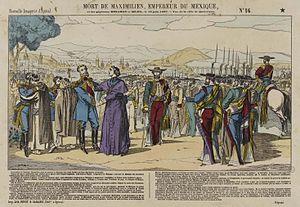
Exécution de Maximilien après sa capture au Mexique en 1867. Español: Ejecución de Maximiliano en México después de su captura en 1867.
Benito Juárez García, né le 21 mars 1806 à Guelatao de Juárez en Nouvelle-Espagne et mort le 18 juillet 1872 à Mexico, est un homme politique mexicain qui fut président de la République. Il résista à l'occupation française du Mexique, renversa le Second Empire mexicain, rétablit la République et employa des mesures libérales pour moderniser le pays.
L’intervention française au Mexique ou l'expédition du Mexique est une expédition militaire française qui eut lieu de 1861 à 1867 et avait pour objectif de mettre en place au Mexique un régime favorable aux intérêts français.